Kalehe Territory

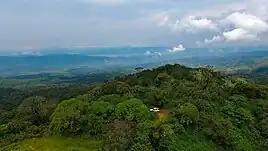
Kahuzi-Biéga National Park

Kalehe Territory heavily relies on agriculture due to its fertile soils that support significant food production. The area's soil composition—ranging from clayey to sandy clay and water-retentive soils found in marshy valleys and hill basins—are ideal for cultivating staple crops like cassava, beans, maize, peanuts, sorghum, tomatoes, onions, and eggplants, along with various perennial crops. Approximately 75% of the population depends on farming, with small-scale farmers working 56% of the land while large estates rely on sharecropping systems. However, the sector has suffered setbacks, particularly in banana farming, which has shrunk by more than 50% due to the spread of Banana Xanthomonas Wilt (BXW). Meanwhile, the coffee industry experiencing a resurgence, driven by government programs that emphasize quality control, research, infrastructure improvements, and market expansion. The "Université Évangélique en Afrique" (UEA), in partnership with various organizations, have introduced climate-smart agricultural (CSA) projects in coffee farming, focusing on soil health restoration, agroforestry, the creation of biofertilizers and biopesticides, waste recycling, and water conservation methods.